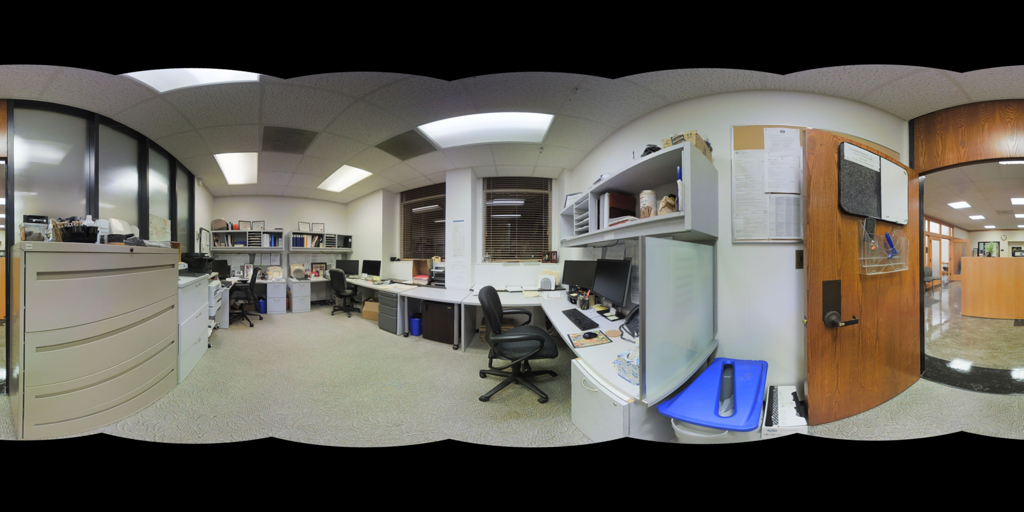
Referred object: door

Referred object: the blue recycling bin